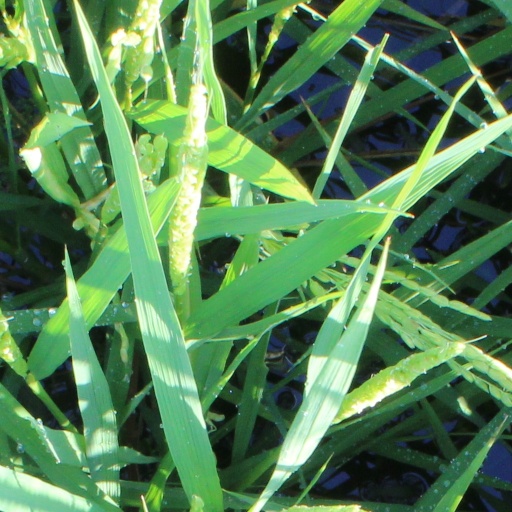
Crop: rice